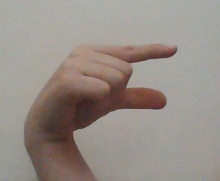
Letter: dal